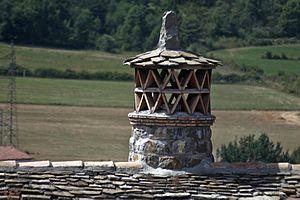
Souche de cheminée aragonaise à Ainsa-Sobrarbe, Huesca, Espagne
La cheminée aragonaise est un type de cheminée répandu dans l’habitat traditionnel en haut Aragon, principalement dans la comarque pyrénéenne du Sobrarbe.
Aínsa-Sobrarbe est une commune de la comarque de Sobrarbe, dans la province de Huesca, dans la communauté autonome d'Aragon en Espagne ; Aínsa qui en est la localité principale, appartient à l'association Les Plus Beaux Villages d'Espagne.